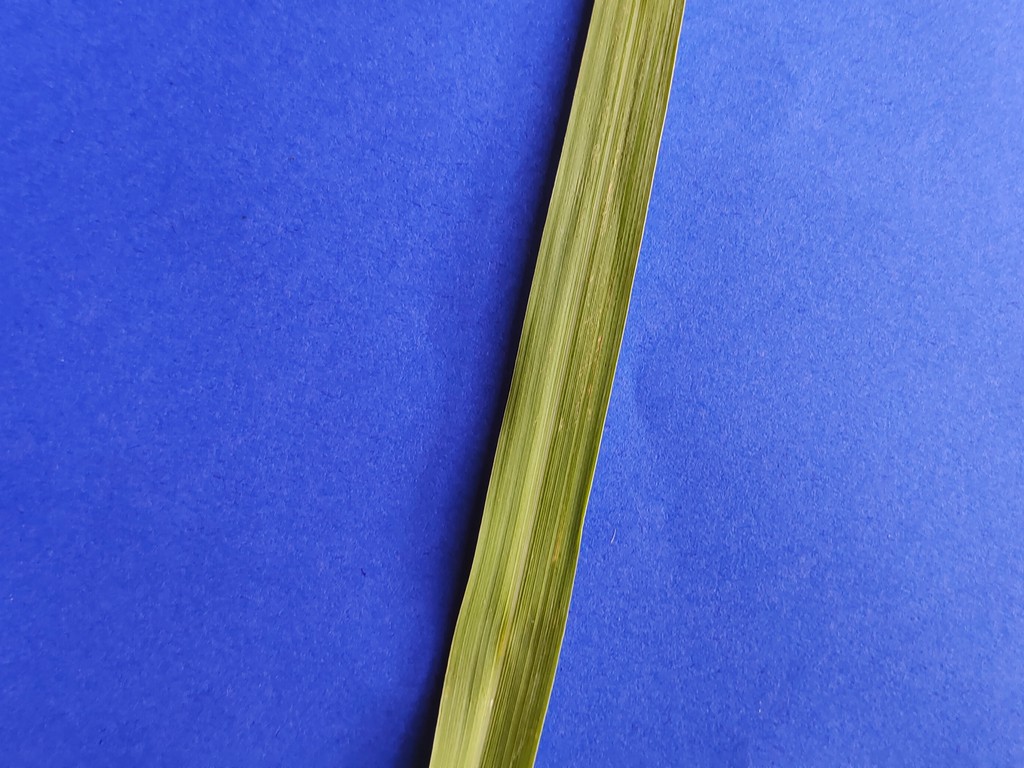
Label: Healthy